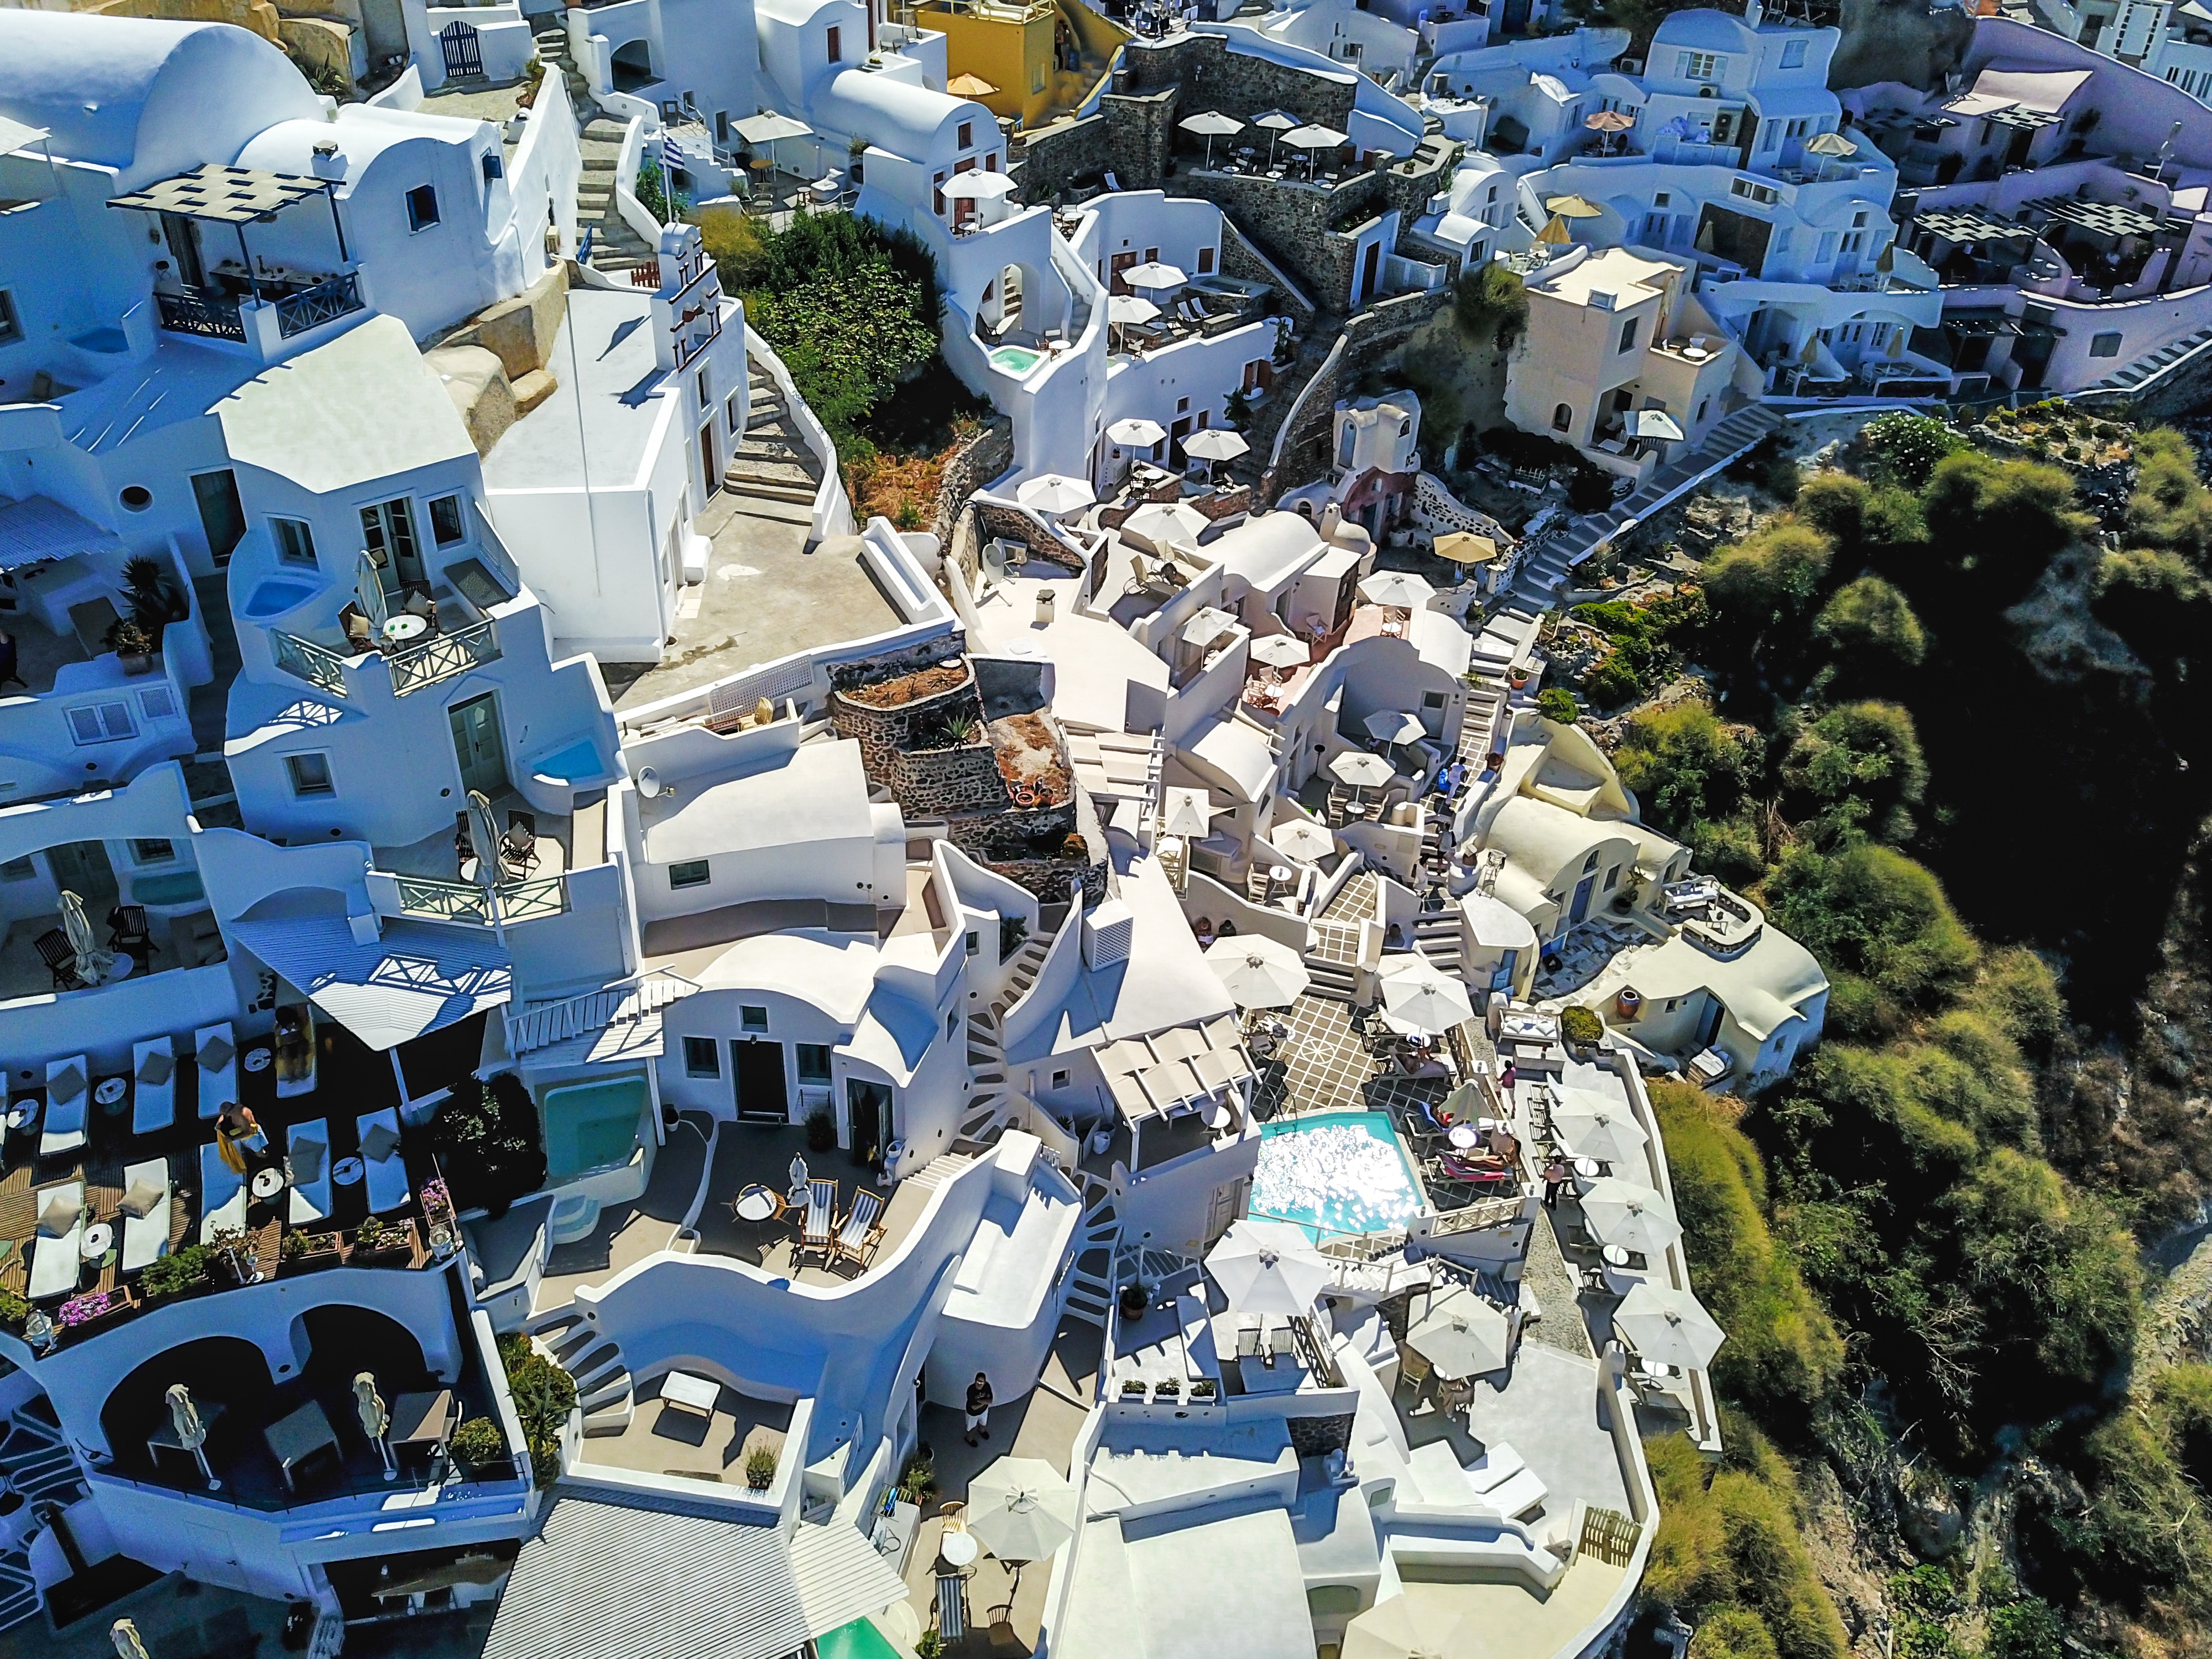
aerial photography, residential area, blue, urban area, suburb, bird's eye view, urban design, human settlement, city, neighbourhood, photography, metropolis, landscape, architecture, house, world, tourism, leisure, building, vacation, space, mixed use